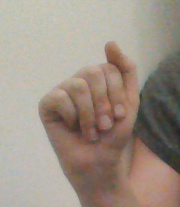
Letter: saad